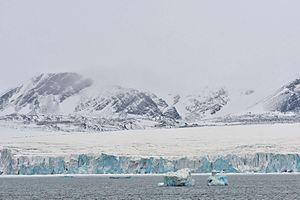
L'île Severny est l'île du nord de l'archipel de Nouvelle-Zemble, au nord de la Russie et dans l'océan Arctique. Plus précisément, l'île se trouve en mer de Kara, la mer de Barents baignant sa côte occidentale. Elle a une superficie de 48 904 km², ce qui en fait la deuxième plus grande île de la Russie, après Sakhaline et devant Ioujny ainsi que la 29ᵉ plus grande île de la planète. Sa taille est équivalente à celle de la République dominicaine.